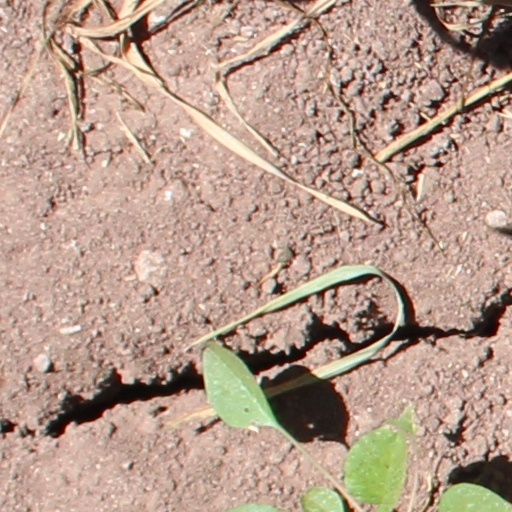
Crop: wheat